Hutterites

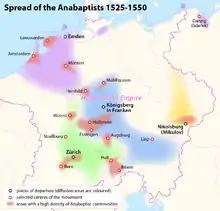
Spread of the early Anabaptists, 1525–1550

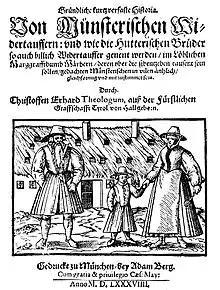
Bill of impeachment

The Anabaptist movement, from which the Hutterites emerged, started in groups that formed after the early Reformation in Switzerland led by Huldrych Zwingli (1484–1531). These new groups were part of the Radical Reformation, which departed from the teachings of Zwingli and the Swiss Reformed Church. In Zürich on January 21, 1525, Conrad Grebel (c. 1498–1526) and Jörg Blaurock (c. 1491–1529) practiced adult baptism to each other and then to others. From Switzerland Anabaptism quickly spread northward and eastward in the timespan of one year. Balthasar Hubmaier (c. 1480–1528), a Bavarian from Friedberg, became an Anabaptist in Zürich in 1525 but fled to Nikolsburg in Moravia in May 1526. Other early Anabaptists who became important for the emerging Hutterites were Hans Denck (c. 1500–1527), Hans Hut (1490–1527), Hans Schlaffer († 1528), Leonhard Schiemer (c. 1500–1528), Ambrosius Spittelmayr (1497–1528) and Jakob Widemann († 1536). Most of these early Anabaptists soon became martyrs of their faith.